Limitation of the Vend

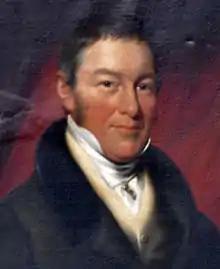
John Buddle (1773-1843), "the greatest mining engineer" of his day, entered the pits at the age of six. (The Mining Institute.)

The Limitation of the Vend was an association of coal mine owners of County Durham and Northumberland. At yearly intervals its members negotiated an agreement. It laid down each mine's share of the market for the coming year and the lowest prices it was allowed to charge, arrived at by taking into account the mine's productive capacity and the qualities of its coals.